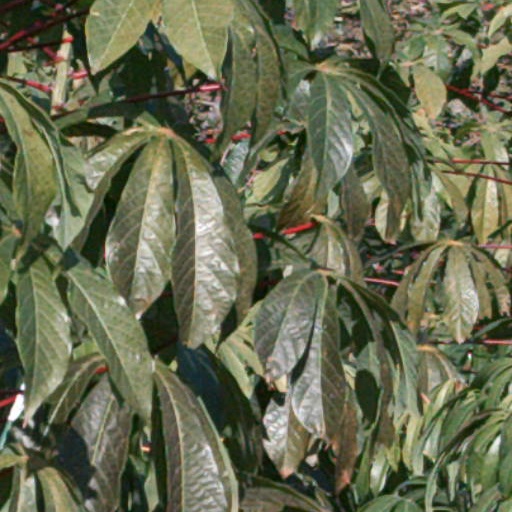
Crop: cassava